West Chester B-25 crash

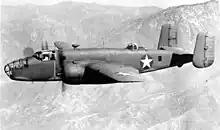
A similar B-25C bomber

On May 7, 1944, a United States Army Air Force B-25 bomber crashed and exploded around one mile north of West Chester, Pennsylvania, killing all seven military passengers and crew members on board. Caught in stormy weather, the plane nose-dived into the woods at Oaklands Cemetery and burst into flames.